Beaujolais nouveau

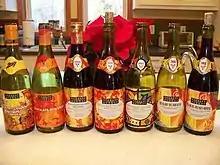
Evolution of Duboeuf nouveau labels over time

This "Beaujolais Day" is accompanied by publicity events and heavy advertising. The traditional slogan, even in English-speaking countries, was ""Le Beaujolais nouveau est arrivé!"" (literally, "The new Beaujolais has arrived!"), but in 2005, this was changed to "It's Beaujolais Nouveau Time!". In the United States, it is promoted as a drink for Thanksgiving, which always falls exactly one week after the wine is released (on the fourth Thursday of November).